Catch It, Bin It, Kill It

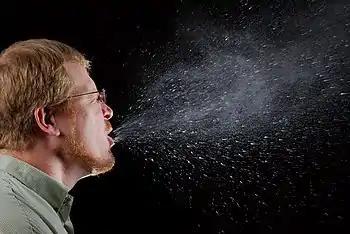
Salivary droplets being expelled by a sneeze

The slogan "Catch it, Bin it, Kill it" has been used to reduce the spread of flu and norovirus, by "good respiratory and hand hygiene practices". It aims to change behaviour and promote cough etiquette, with the intention of protecting oneself and others from germs. The campaign assumes people know that "coughs and sneezes spread diseases" (a phrase from an early campaign by the Ministry of Health), and it merely "nudge(s)" or reminds people to carry tissues, use them to catch a cough or sneeze, dispose of them in a refuse bin, and then kill any residual germs by washing hands: